Princess Maria Pia of Bourbon-Parma

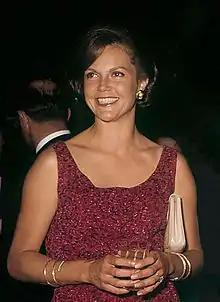
Princess Maria Pia in 1963

Maria Pia Elena Elisabetta Margherita Milena Mafalda Ludovica Tecla Gennara di Savoia (born 24 September 1934), known as Princess Maria Pia of Savoy, is the eldest daughter of Umberto II of Italy and Marie-José of Belgium. She is the older sister of Prince Vittorio Emanuele, Prince of Naples, Princess Maria Gabriella of Savoy and Princess Maria Beatrice of Savoy.